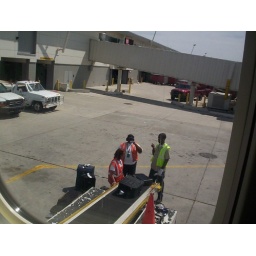
putting our bags on the plane in Detroit to go to Vegas, I hope my bag makes it on.